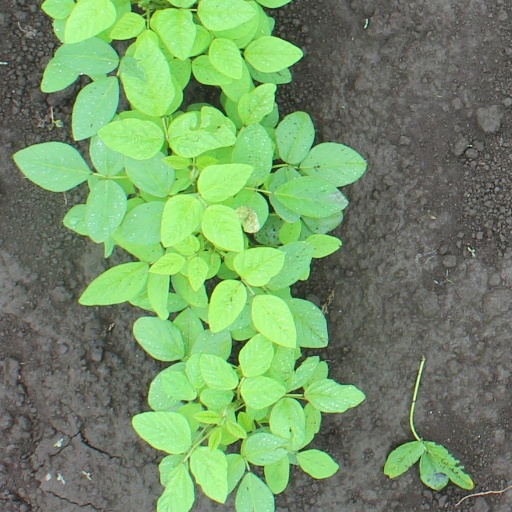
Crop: soybean